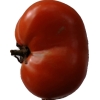
Label: tomato